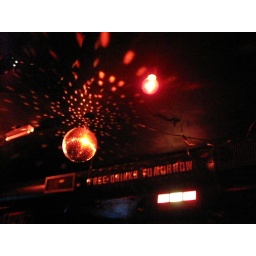
Disco ball at Eastern Bloc gay bar in the East Village, New York, NY.